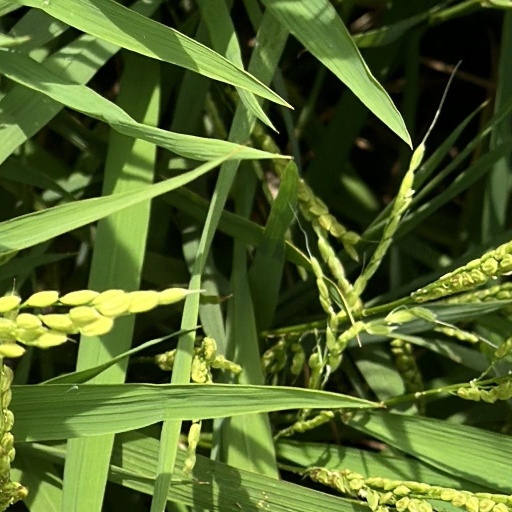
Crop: rice